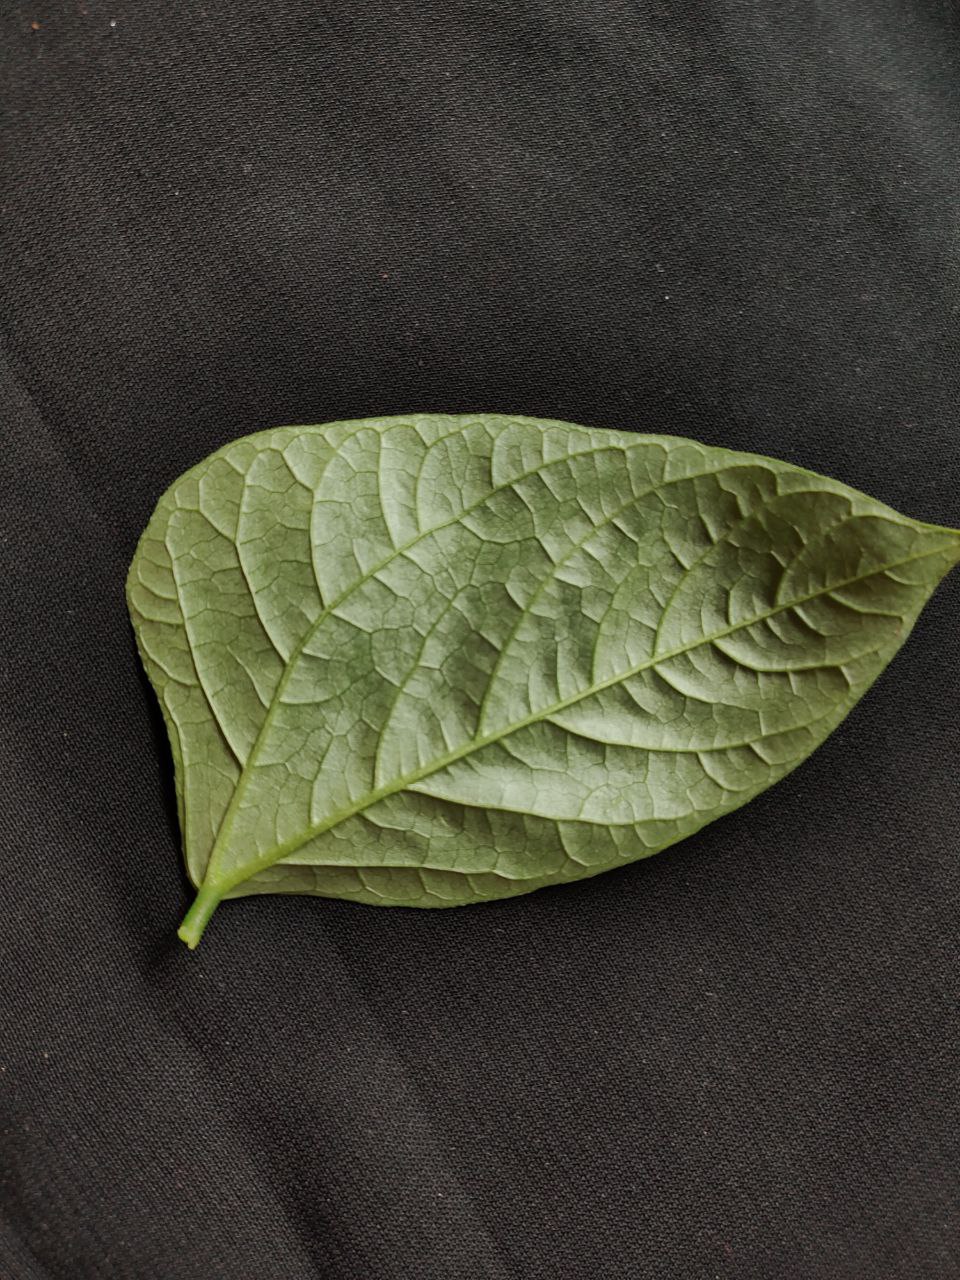
Crop: cowpea
Leaf condition: Fresh Leaf